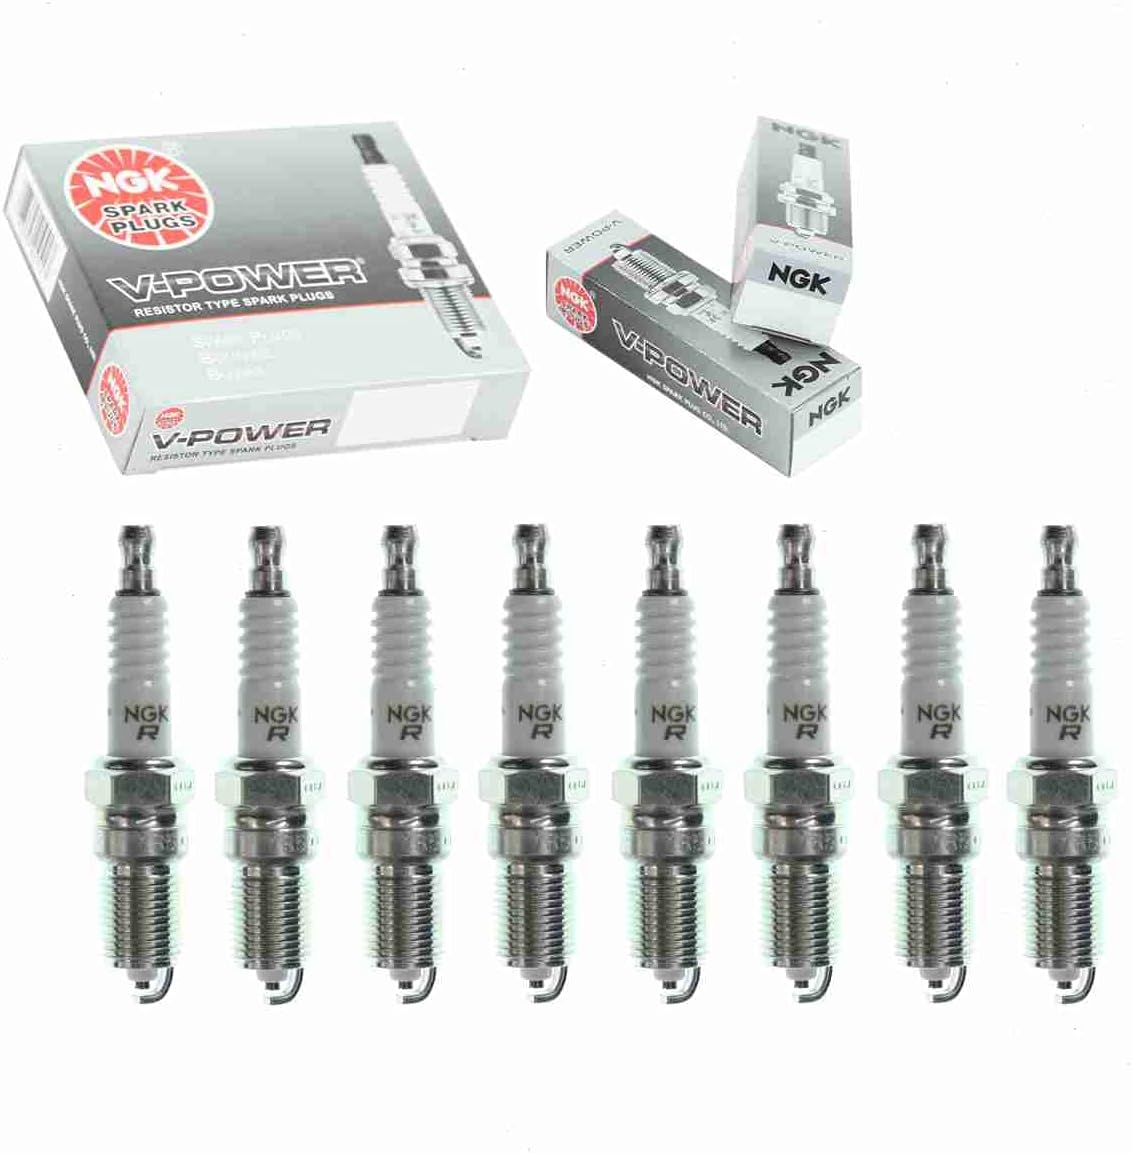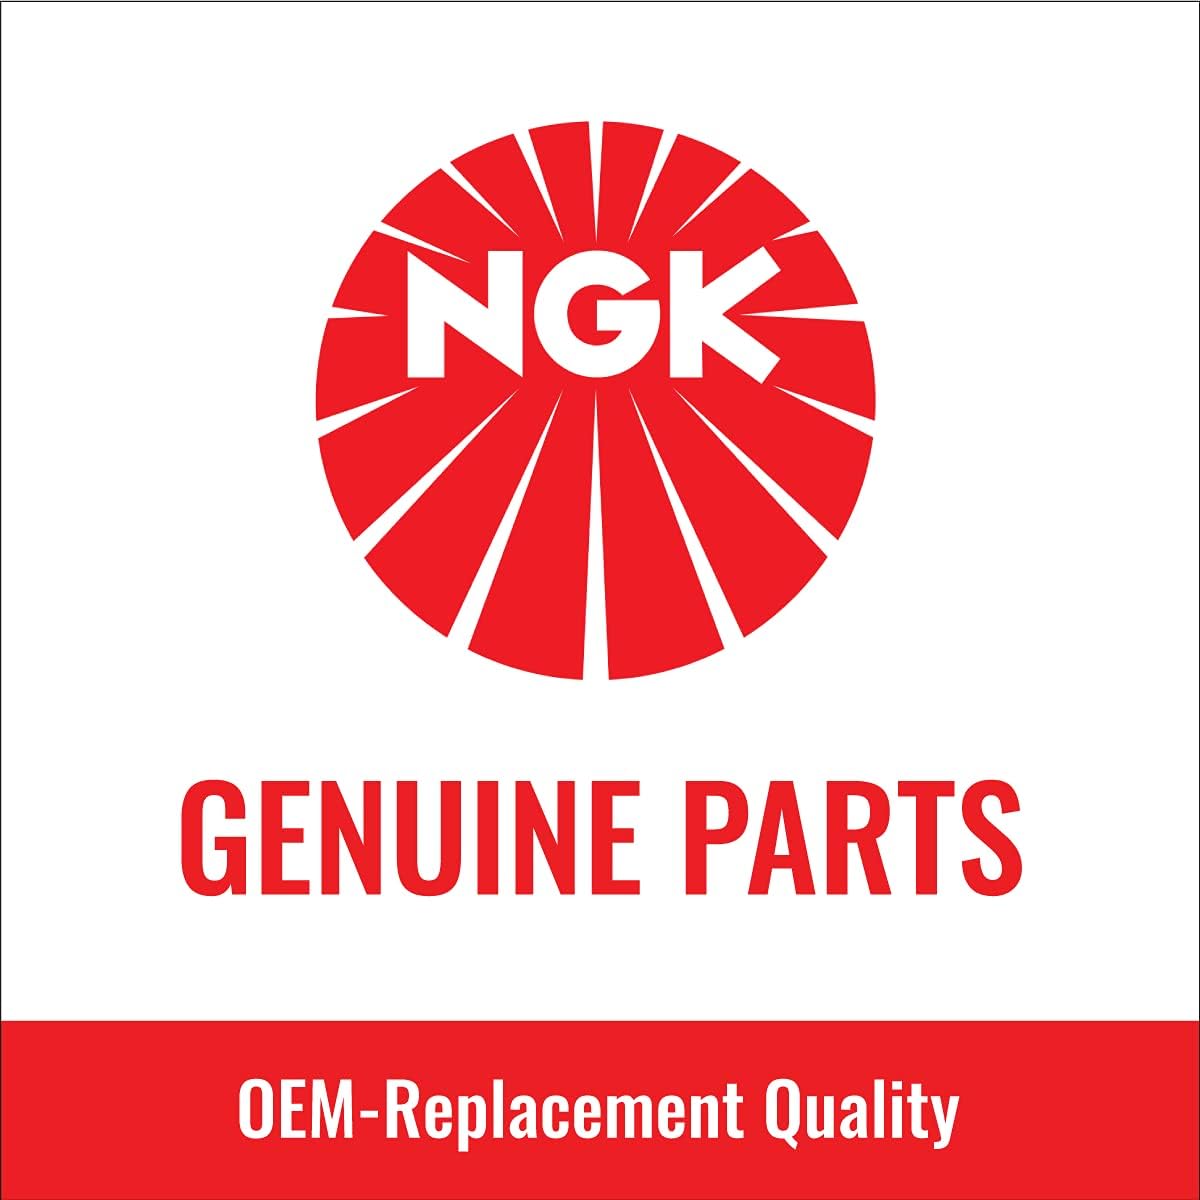
8 pc NGK V-Power Spark Plugs compatible with GMC Sierra 2500 5.3L 6.0L V8 1999-2004
Category: Automotive
This part fits the following vehicles:Compatible with GMC Sierra 2500 1999 - 5.3L V8;Gap 0.040"Compatible with GMC Sierra 2500 1999 - 5.3L V8Compatible with GMC Sierra 2500 1999 - 6.0L V8;Gap 0.040"Compatible with GMC Sierra 2500 2000 - 5.3L V8;Gap 0.040"Compatible with GMC Sierra 2500 2000 - 5.3L V8Compatible with GMC Sierra 2500 2000 - 6.0L V8;Gap 0.040"Compatible with GMC Sierra 2500 2001 - 6.0L V8;Gap 0.040"Compatible with GMC Sierra 2500 2002 - 6.0L V8;Gap 0.040"Compatible with GMC Sierra 2500 2003 - 6.0L V8;Gap 0.040"Compatible with GMC Sierra 2500 2004 - 6.0L V8;Gap 0.040"
Features: This 8 pack NGK V-Power Spark Plug is compatible with GMC Sierra 2500 2004, 2003, 2002, 2001, 2000, 1999 5.3L 6.0L V8 | Genuine NGK Parts